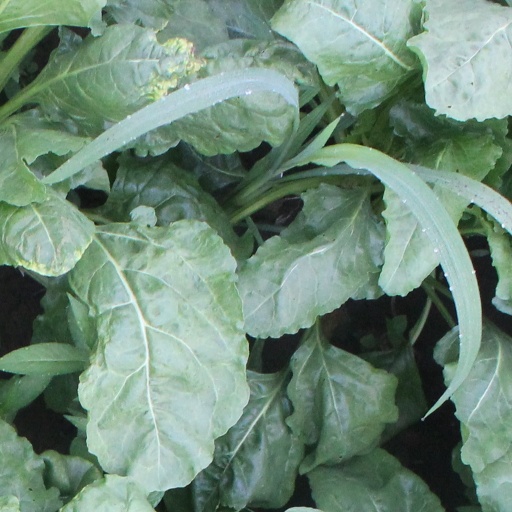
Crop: sugar beet